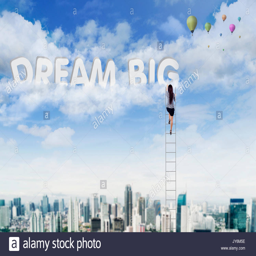
back view of young businesswoman climbing a ladder while taking a text of dream big on the sky